Answer in natural language. Is blue color bed (marked A) behind framed mountain landscape photo (marked B)? Choose between the following options: no or yes
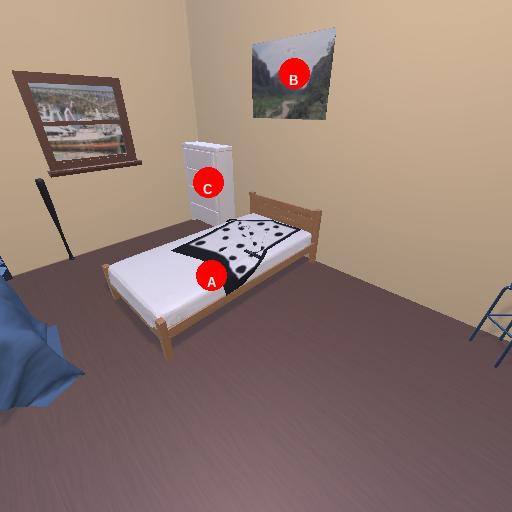
<answer>no</answer>